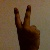
The image shows a hand gesture representing the number 2 in Indian Sign Language.